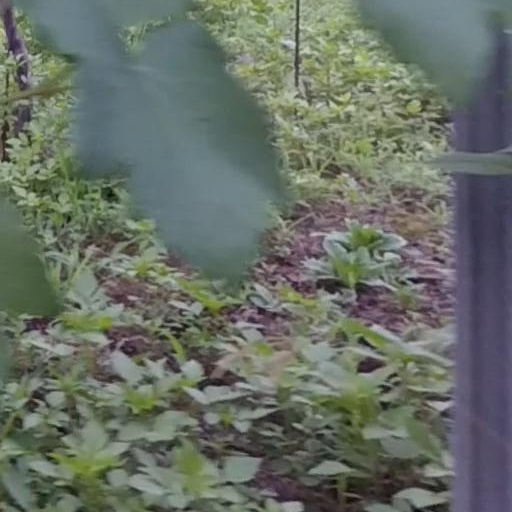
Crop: grape